Steel Gunner

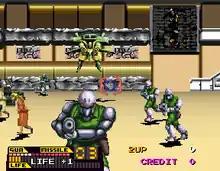
The player uses a crosshair to fire at enemies

"Steel Gunner" is a light gun shooter video game. The plot stars the police officers Garcia and Cliff, who are members of the Neo Arc police force that use mecha suits named "Gargoyles" equipped with powerful weapons. Garcia and Cliff are assigned by the Neo Arc to destroy the terrorist organization STURM, who have captured the scientist Dr. Ryan and his assistant Dr. Ellis to create a world-ending superweapon. Gameplay revolves around using a light gun to control a crosshair around the screen while shooting enemies. Players have infinite ammunition and do not need to reload their weapons. Players also have access to a limited number of screen-clearing missiles.